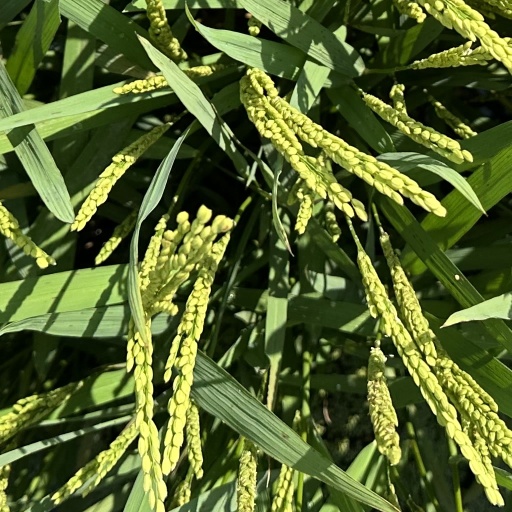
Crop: rice